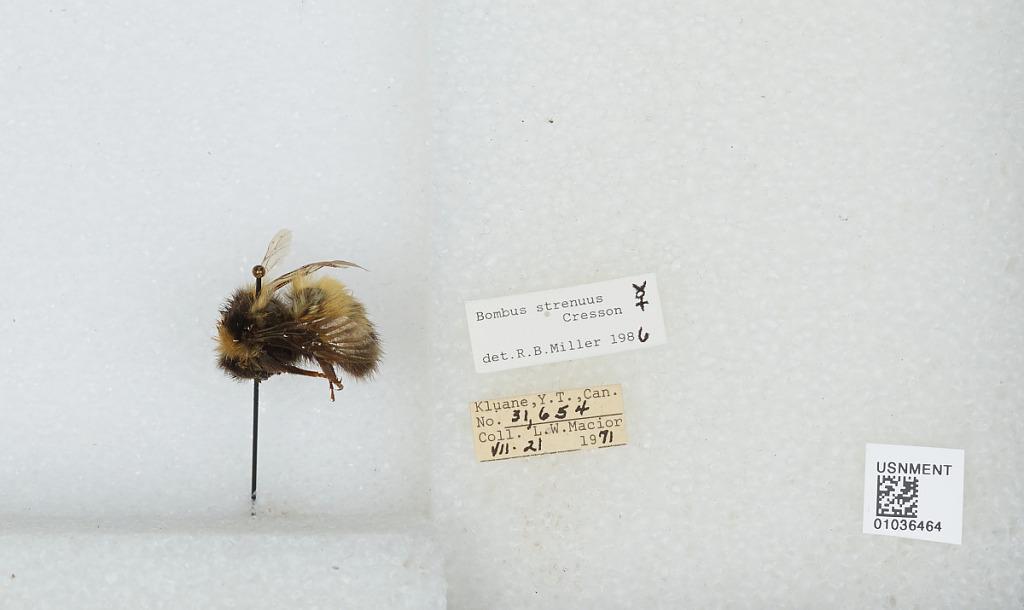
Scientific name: Bombus (Alpinobombus) neoboreus Sladen
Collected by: L. Macior
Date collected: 1971-7-21
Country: Canada
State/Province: Yukon Territory
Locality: Kluane
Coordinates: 60.75, -139.5
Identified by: Miller, R. B.